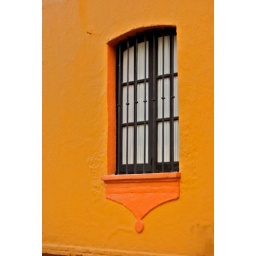
Orange window in yellow wall